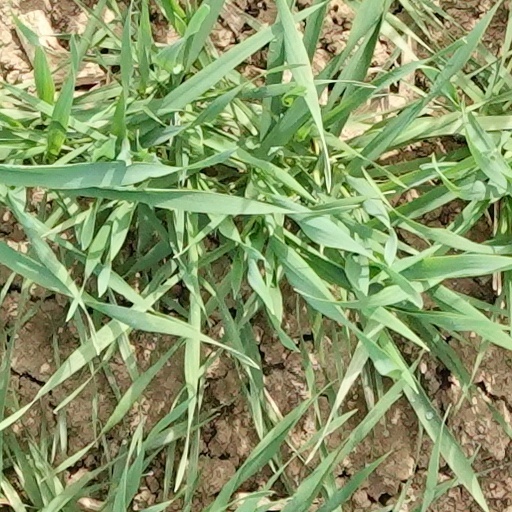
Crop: wheat